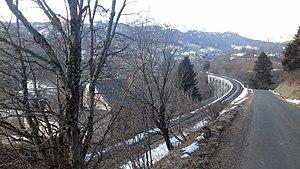
Le viaduc de Delbarat et la halte de Saint-Jacques des Blats, sur la ligne de Clermont-Ferrand à Aurillac.
La ligne Clermont-Ferrand - Aurillac est une relation commerciale ferroviaire entre la gare de Clermont-Ferrand et la gare d'Aurillac. C'est une ligne locale qui traverse les Monts du Cantal et rejoint ces deux villes de la région d'Auvergne.